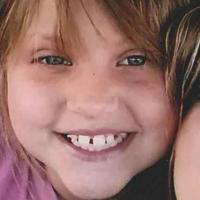
Age group: age 01-10